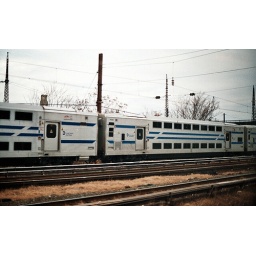
Double-decker train that passed by me on my way home